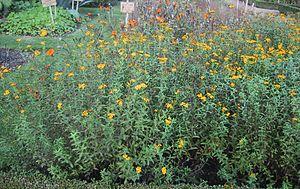
Tagete luisante